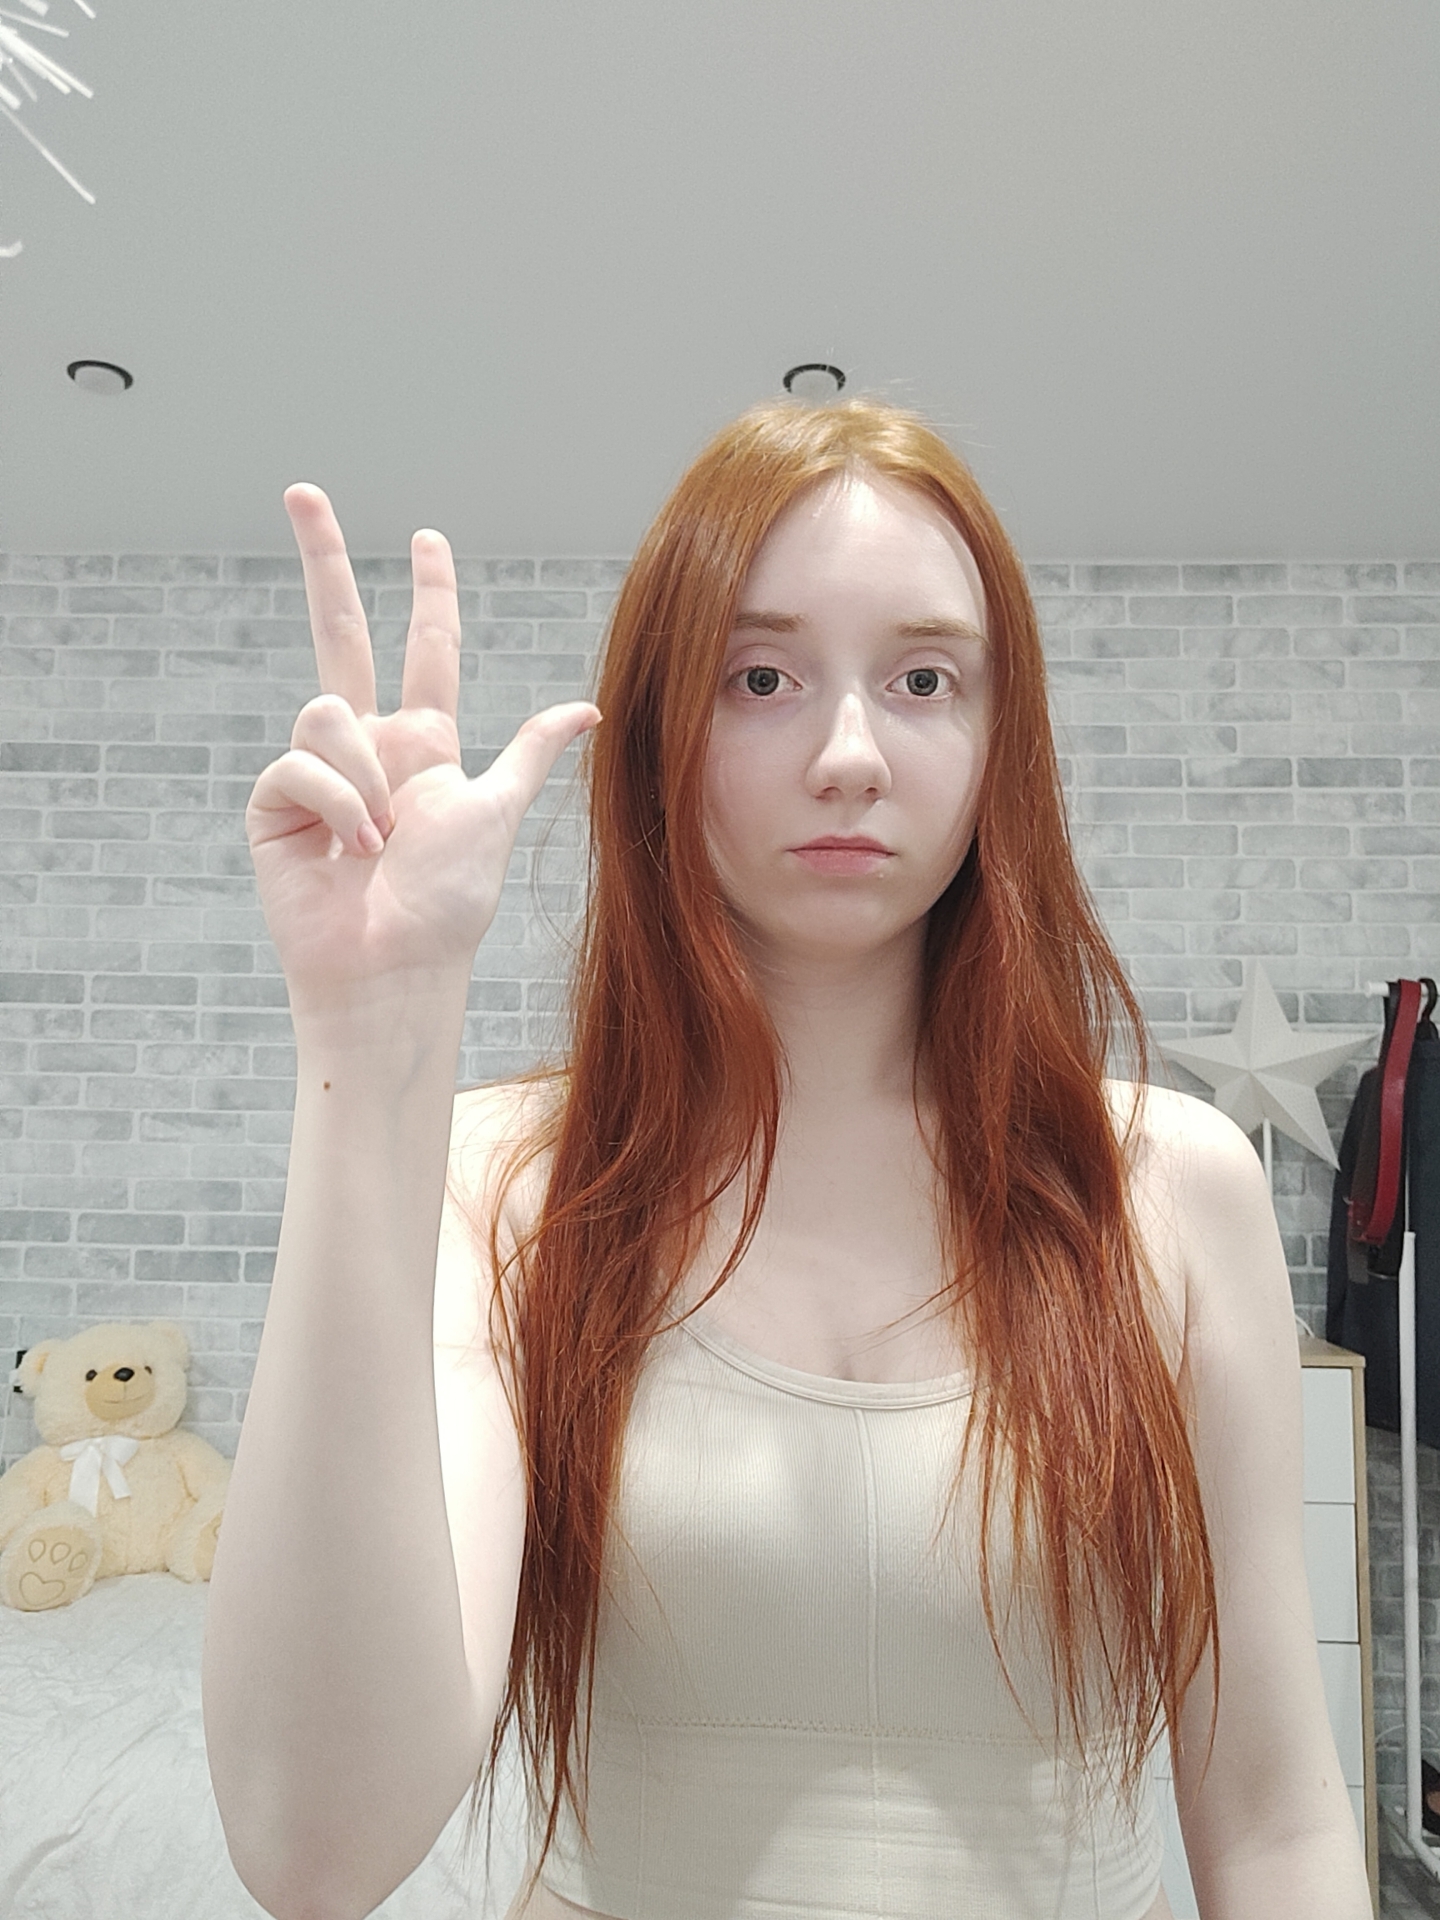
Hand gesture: three2